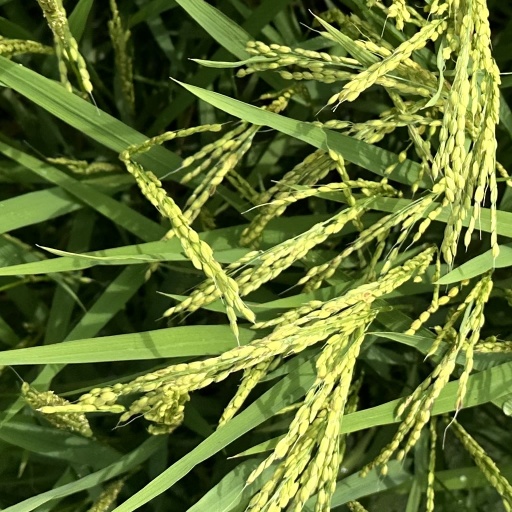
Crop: rice